Battle of Verona (1805)

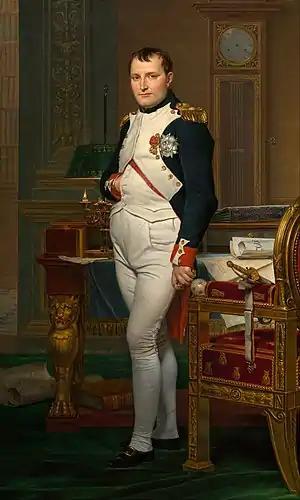
Emperor Napoleon I

At the beginning of August 1805, Napoleon gave up his plan for invading Great Britain across the English Channel. Instead, he decided to move his army from the channel coast to south Germany to smash the Austrian army. He hoped to be at the Austrian capital of Vienna in November, before the Russian army appeared on the scene. With corps numbering I through VII, a cavalry corps, the Imperial Guard, and Bavarian allies, Napoleon committed 194,000 troops to the campaign in Germany. In training, personnel, morale, and organization, the was the finest body of troops that Napoleon would ever command. On 26 August, he gave the order to march and a month later his troops were crossing the Rhine.